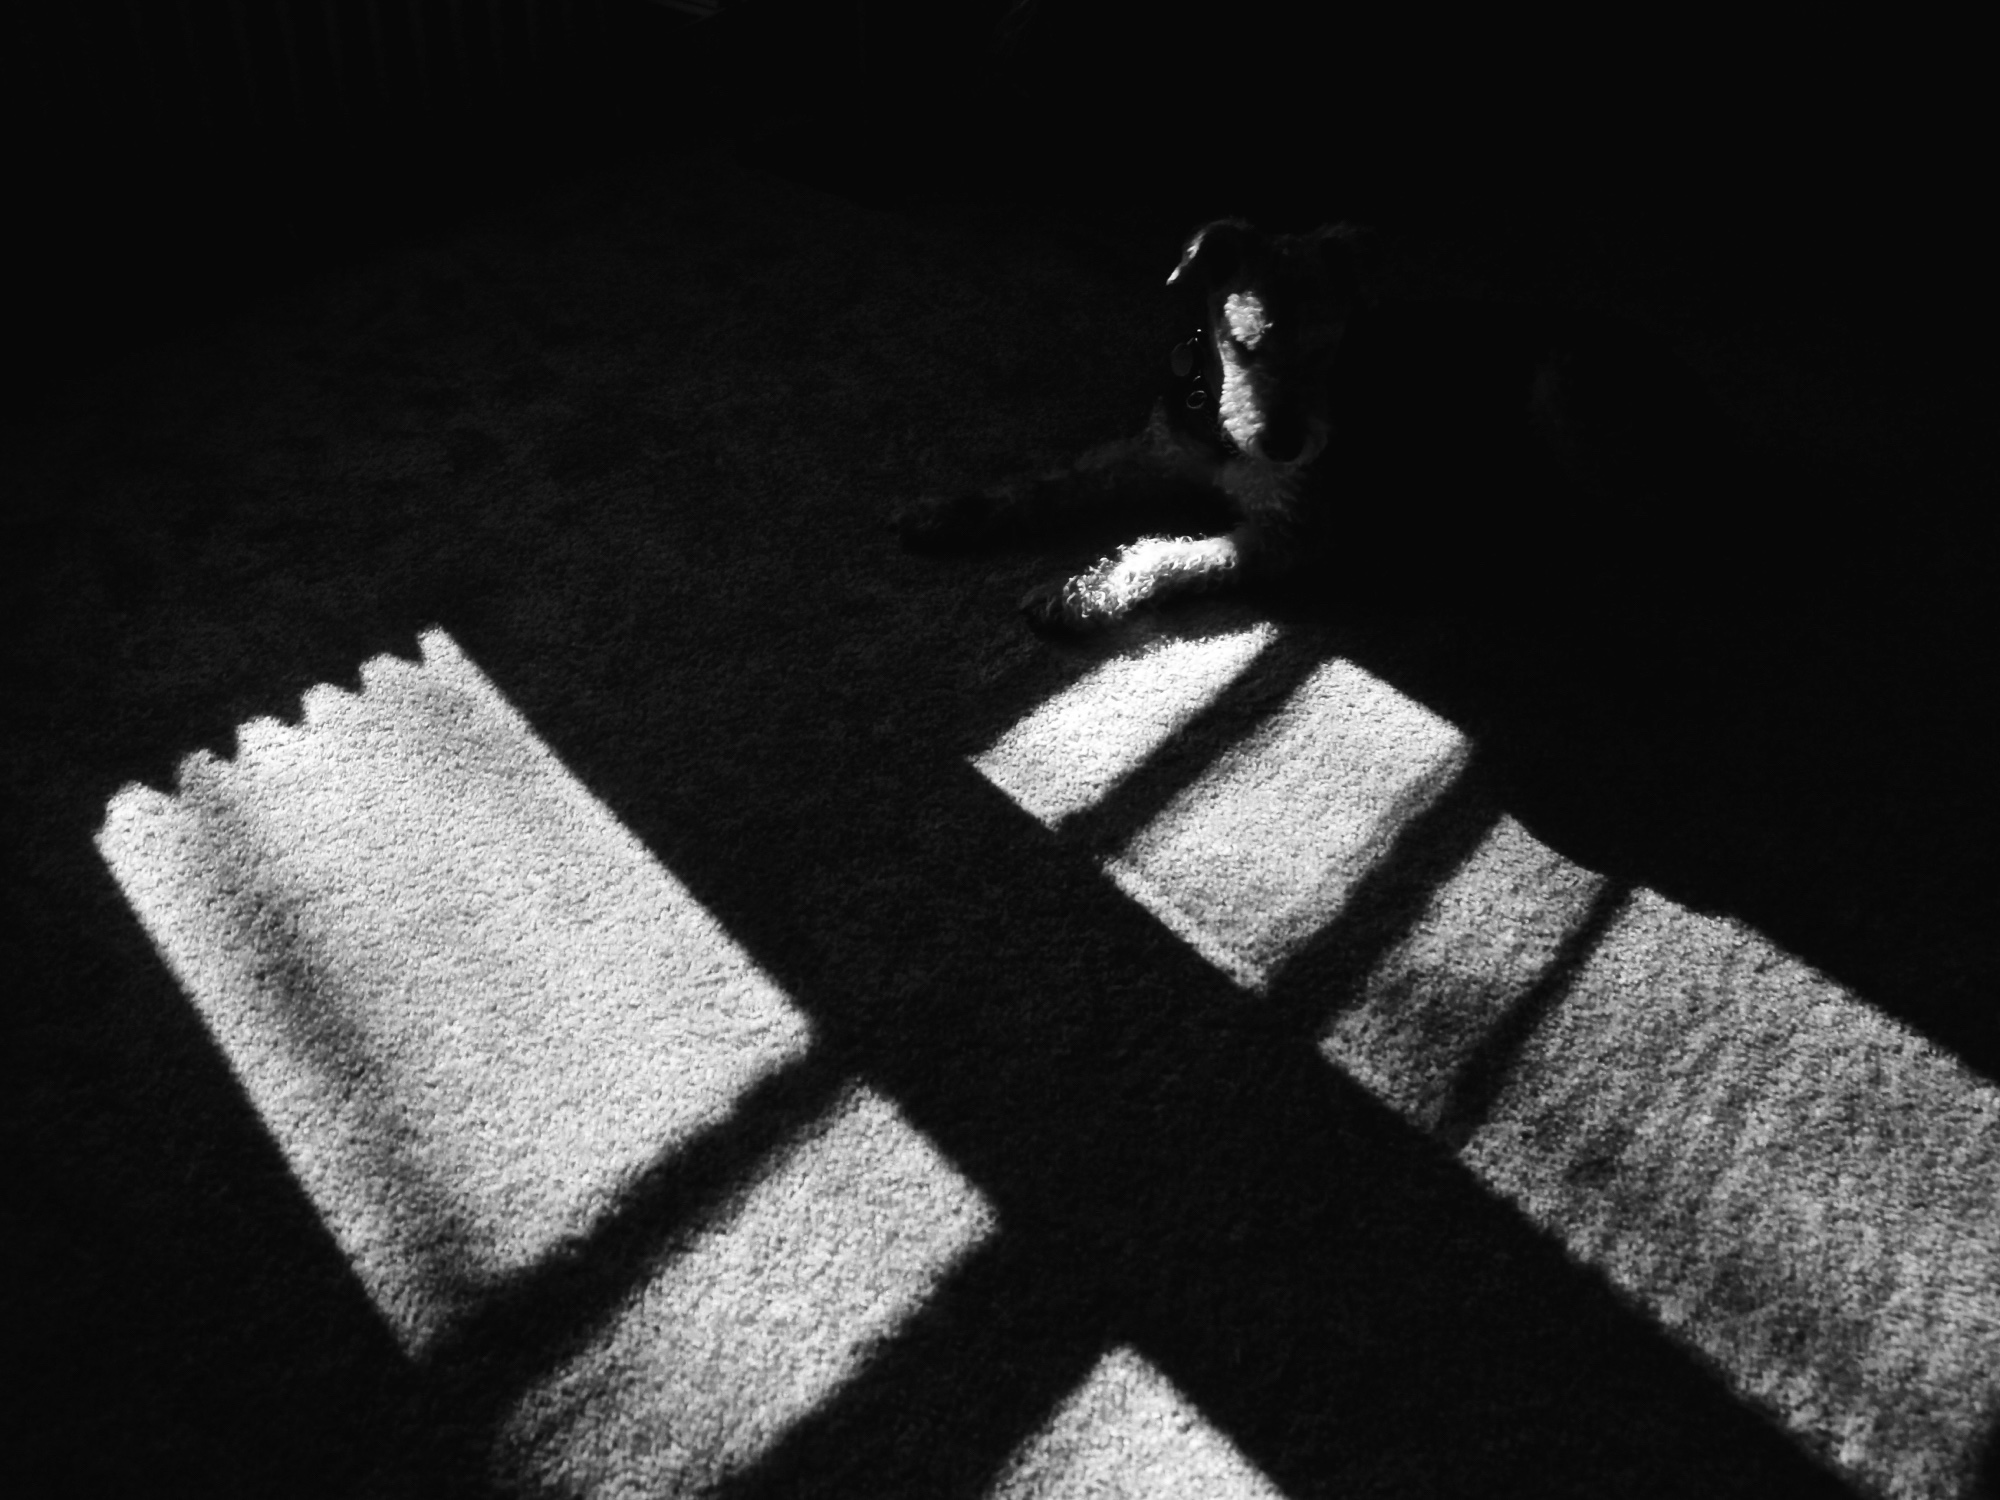
hand, light, black and white, white, line, shadow, darkness, black, monochrome, shape, 3652015, 365the2015edition, day329, day329365, 25nov15, monochrome photography